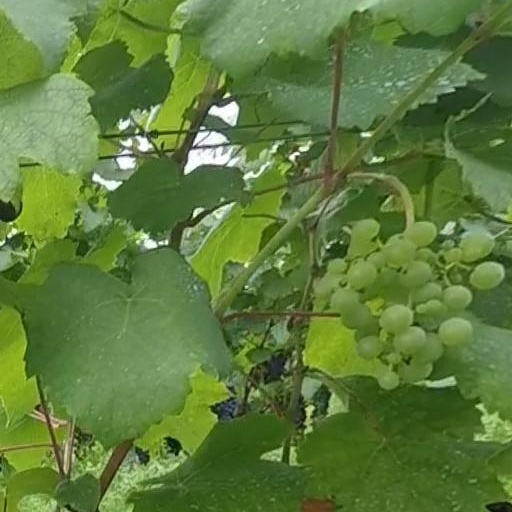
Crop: grape